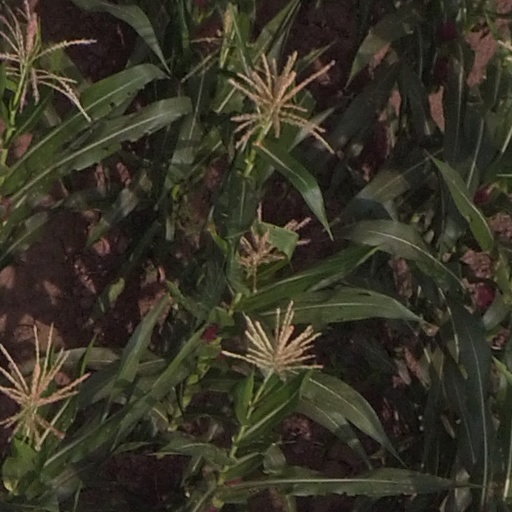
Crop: maize; corn